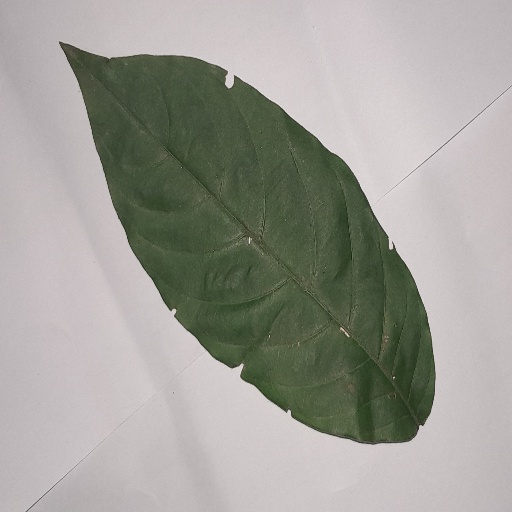
Species: HariTaki
Leaf condition: Shot Hole